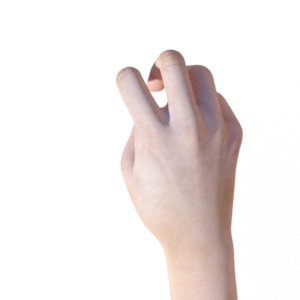
Label: rock